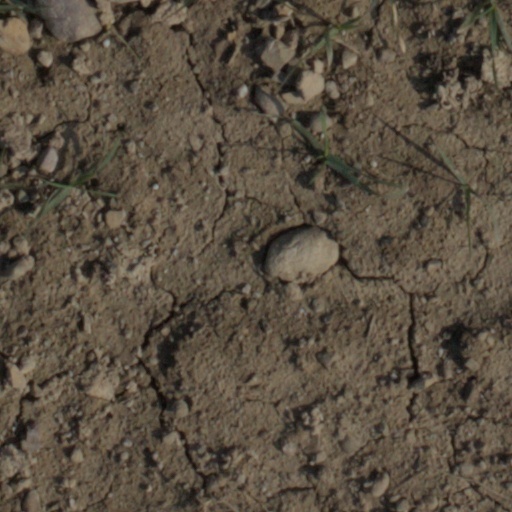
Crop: wheat